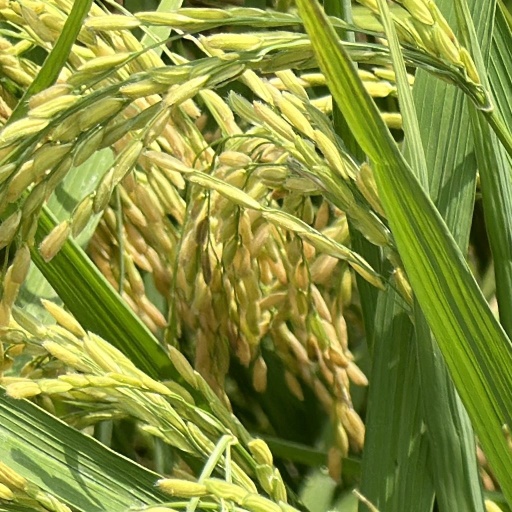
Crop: rice